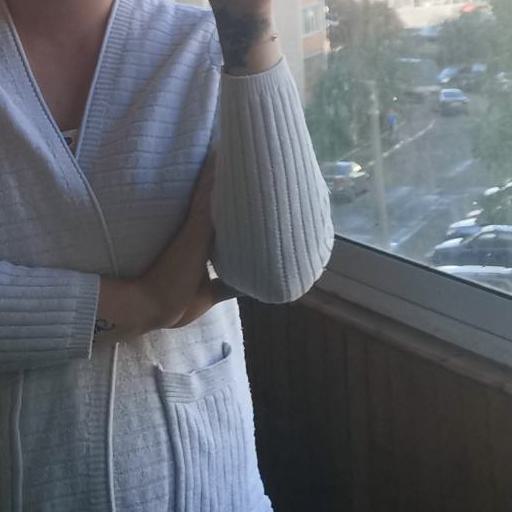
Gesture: no_gesture